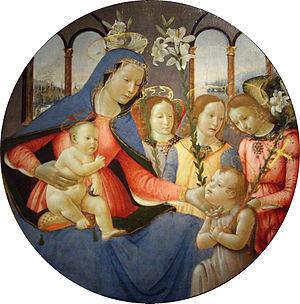
Le musée Thomas-Henry est situé à Cherbourg-en-Cotentin. Il compte environ 300 œuvres, principalement des peintures datant du XVᵉ siècle au XIXᵉ siècle. C'est le troisième musée de beaux-arts de Normandie au regard de l'importance de ses collections. Le musée a rouvert le 19 mars 2016 après quatre ans de travaux.